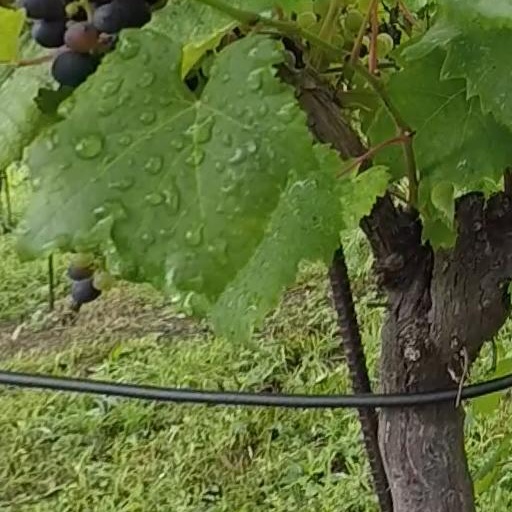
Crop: grape